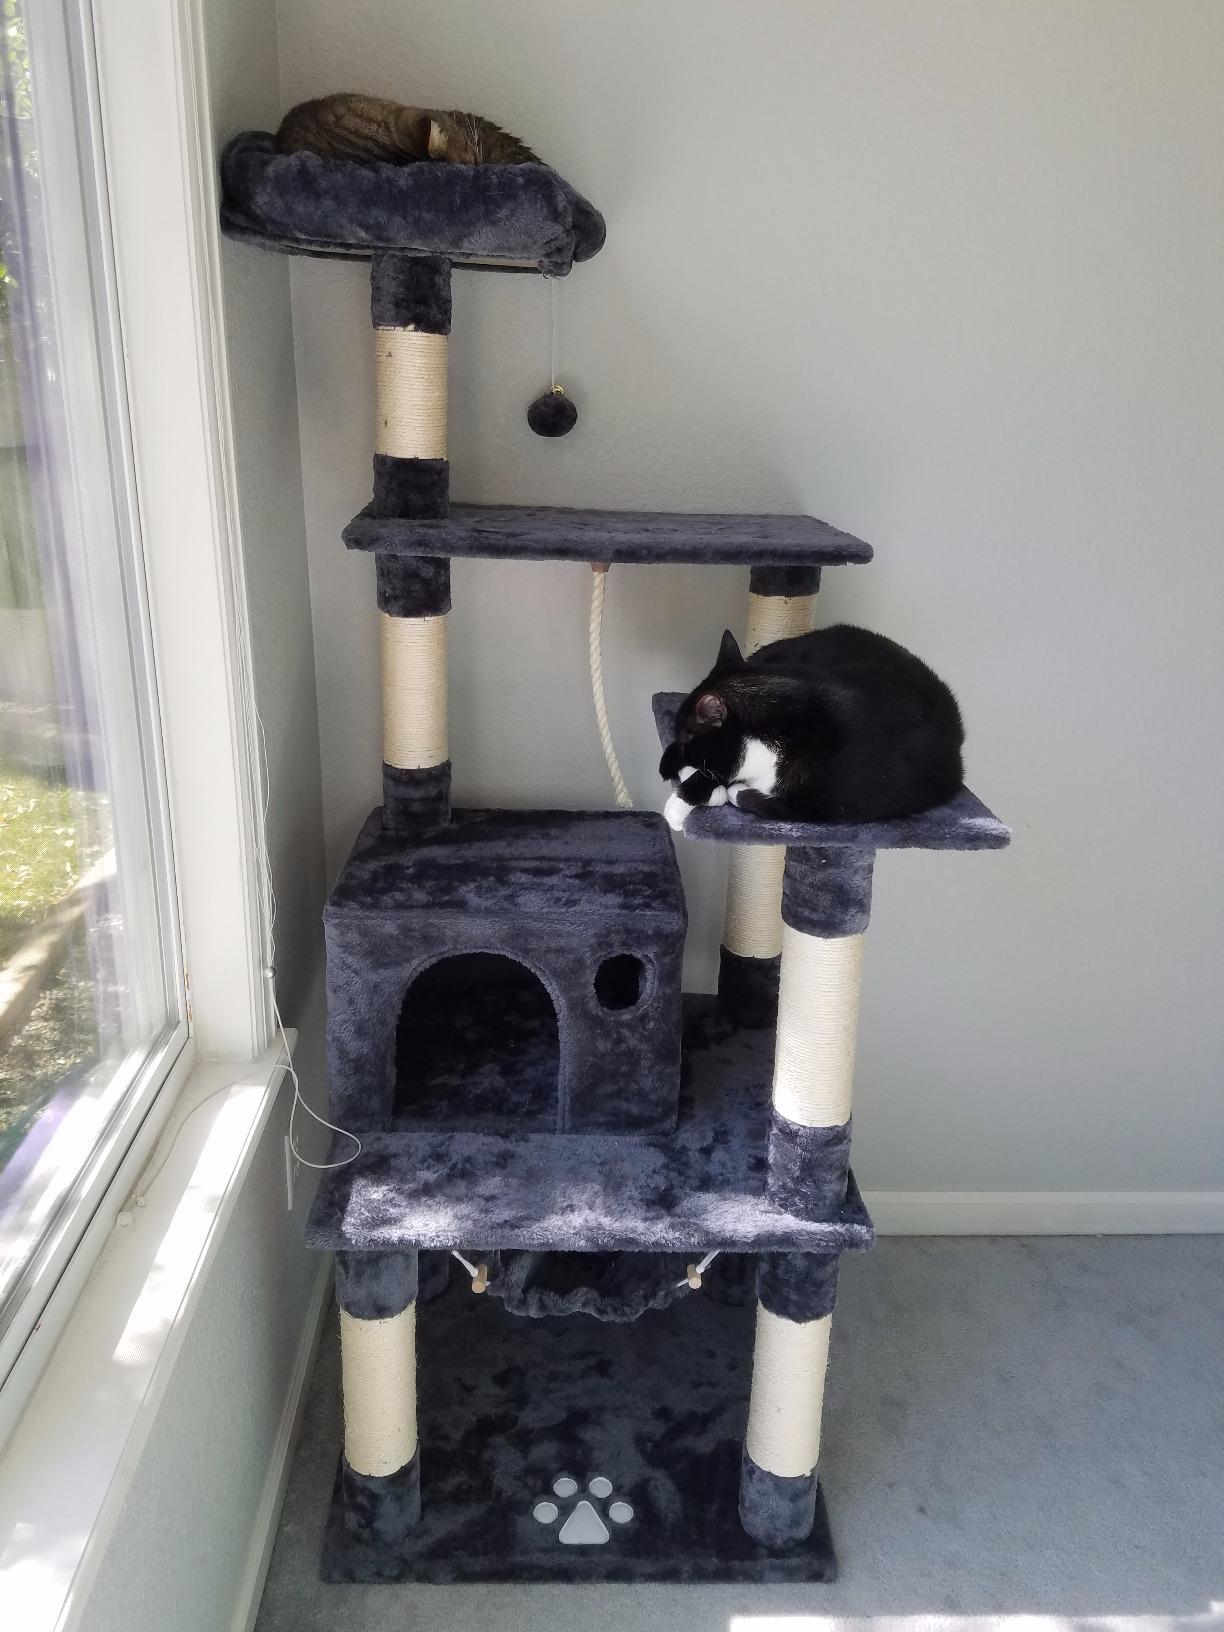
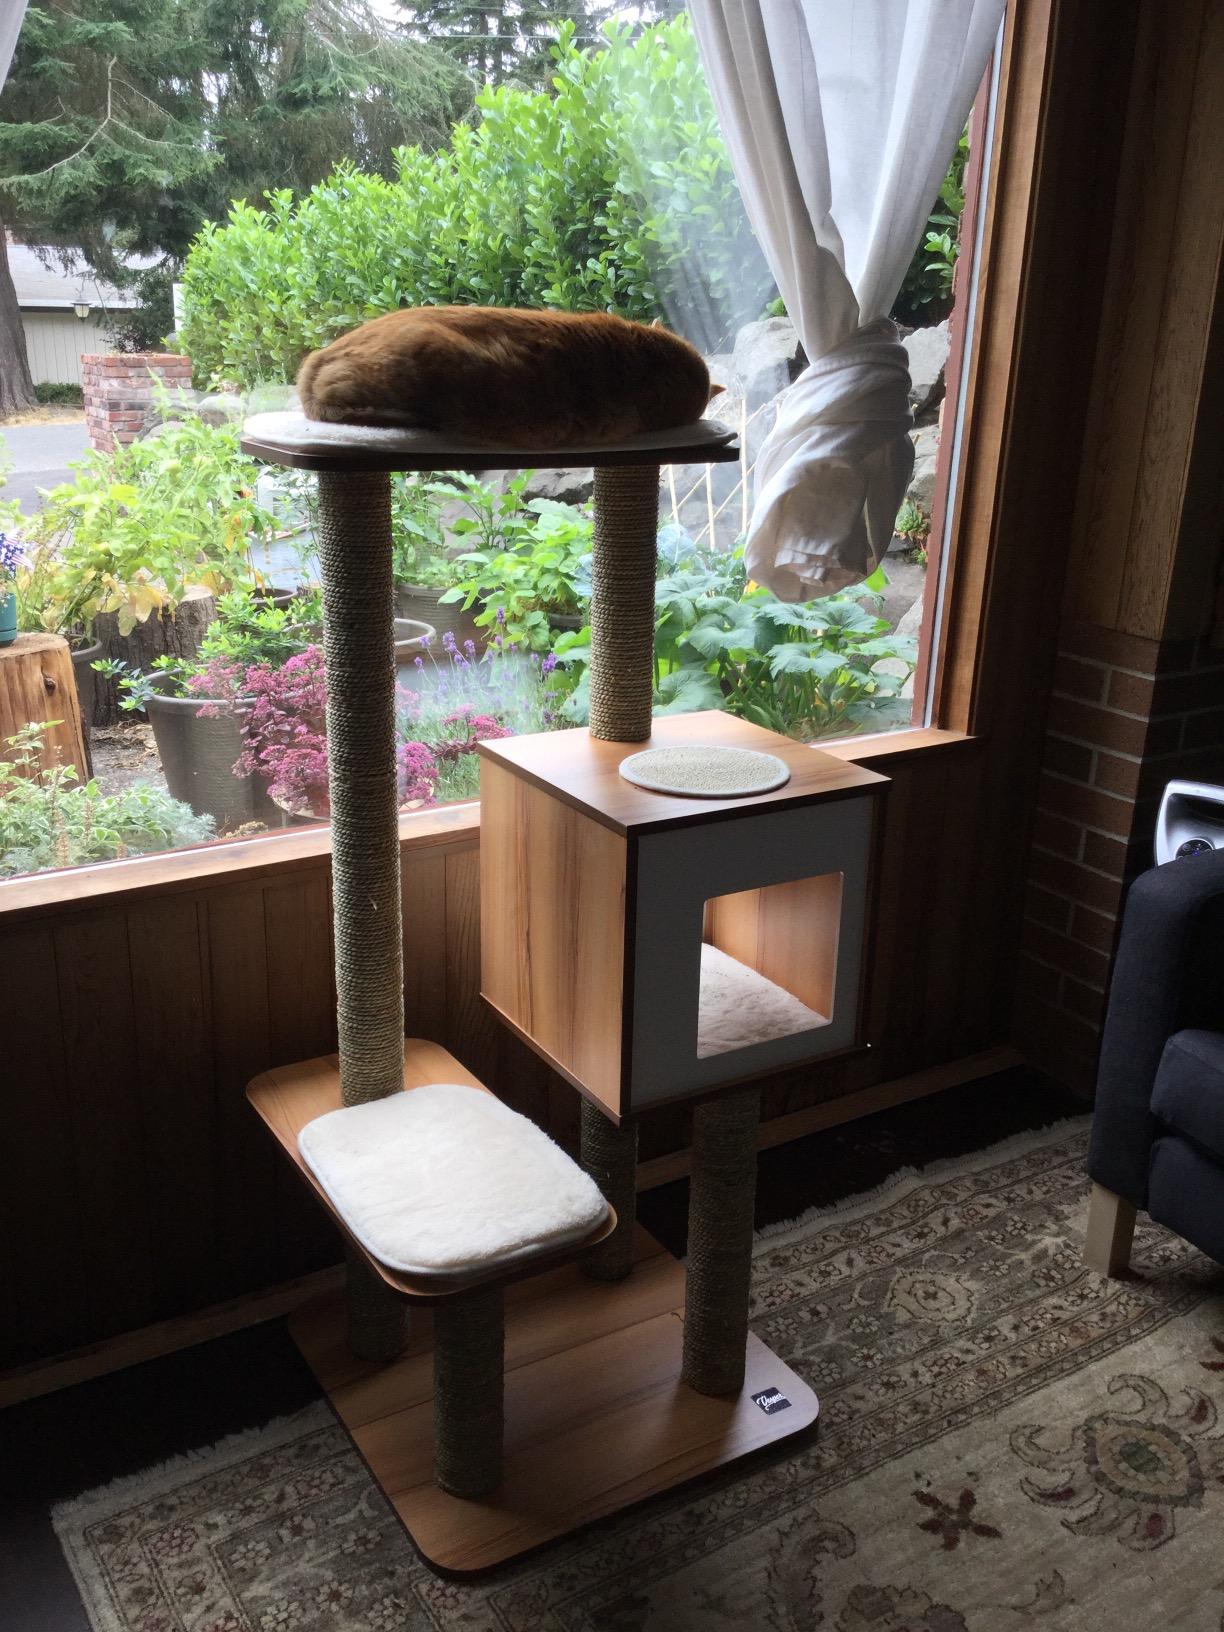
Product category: items_cat tree
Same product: no